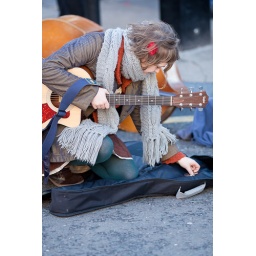
Performer in Columbia Road flower market collecting her earnings after warming up her audience with her soulful voice.